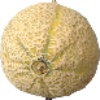
Label: cantaloupe